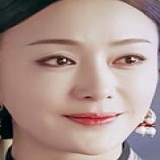
diễn viên Tần Lam